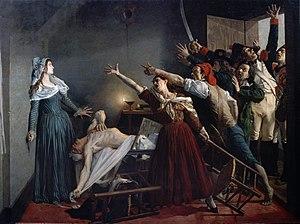
L'Assassinat de Marat, par Jean-Joseph Weerts
Marie Anne Charlotte de Corday d’Armont, retenue par l'Histoire sous le nom de Charlotte Corday, née le 27 juillet 1768 à Saint-Saturnin-des-Ligneries près de Vimoutiers dans le pays d'Auge, guillotinée le 17 juillet 1793 à Paris à vingt-quatre ans, est une personnalité de la Révolution française, célèbre pour avoir assassiné Jean-Paul Marat le 13 juillet 1793.
Jean-Paul Marat, né le 24 mai 1743 à Boudry et mort assassiné le 13 juillet 1793 à Paris, est un médecin, physicien, journaliste et homme politique français. Il est député montagnard à la Convention à l’époque de la Révolution. Son assassinat par Charlotte Corday permet aux hébertistes de faire de lui un martyr de la Révolution et d'installer pendant quelques mois ses restes au Panthéon.
Jean-Joseph Weerts, parfois orthographié Weertz, né à Roubaix le 1ᵉʳ mai 1846 et mort à Paris le 28 septembre 1927, est un peintre français d'origine belge.
En France, la Convention montagnarde, du 24 juin 1793 au 9 thermidor an II, est la deuxième période de l'histoire de la Convention nationale dominée par les Montagnards après l'éviction des Girondins. La Convention nationale a été mise en place du 21 septembre 1792 au 26 octobre 1795, son rôle est avant tout d'édifier une nouvelle constitution. C'est la première assemblée révolutionnaire issue du suffrage universel. Elle est partagée en 3 groupes : la Gironde, la Montagne et la Plaine. Les Montagnards vont alors voter une constitution, c’est la Constitution de l'an I.